National Ex-Slave Mutual Relief, Bounty and Pension Association

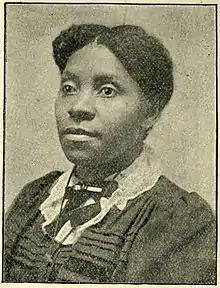
Co-Founder of the MRB&PA Callie House (1861–1928).

The National Ex-Slave Mutual Relief, Bounty and Pension Association (MRB&PA) was an organization founded for the purpose of obtaining pensions for former slaves from the Federal government as compensation and reparations for their unpaid labor and suffering. Founded in 1896 and chartered in 1898 in Nashville, Tennessee, the organization was founded by former slaves Callie House and Isaiah H. Dickerson. According to historian Mary Frances Berry, the organization was "the first mass reparations movement led by African Americans."